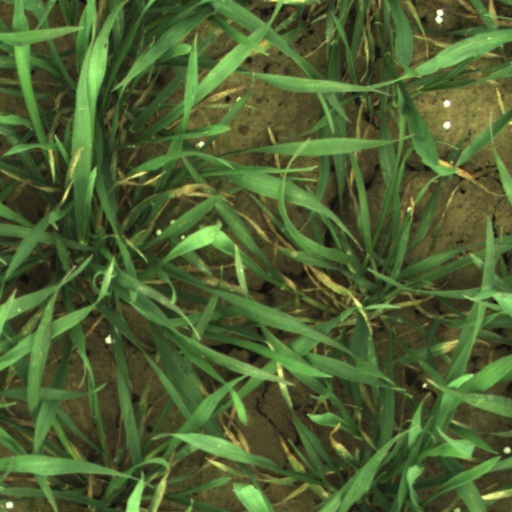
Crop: wheat